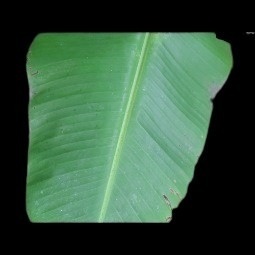
Label: Healthy